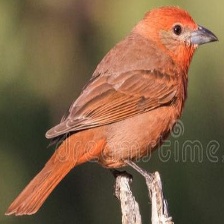
Species: HEPATIC TANAGER
Scientific name: PIRANGA FLAVA